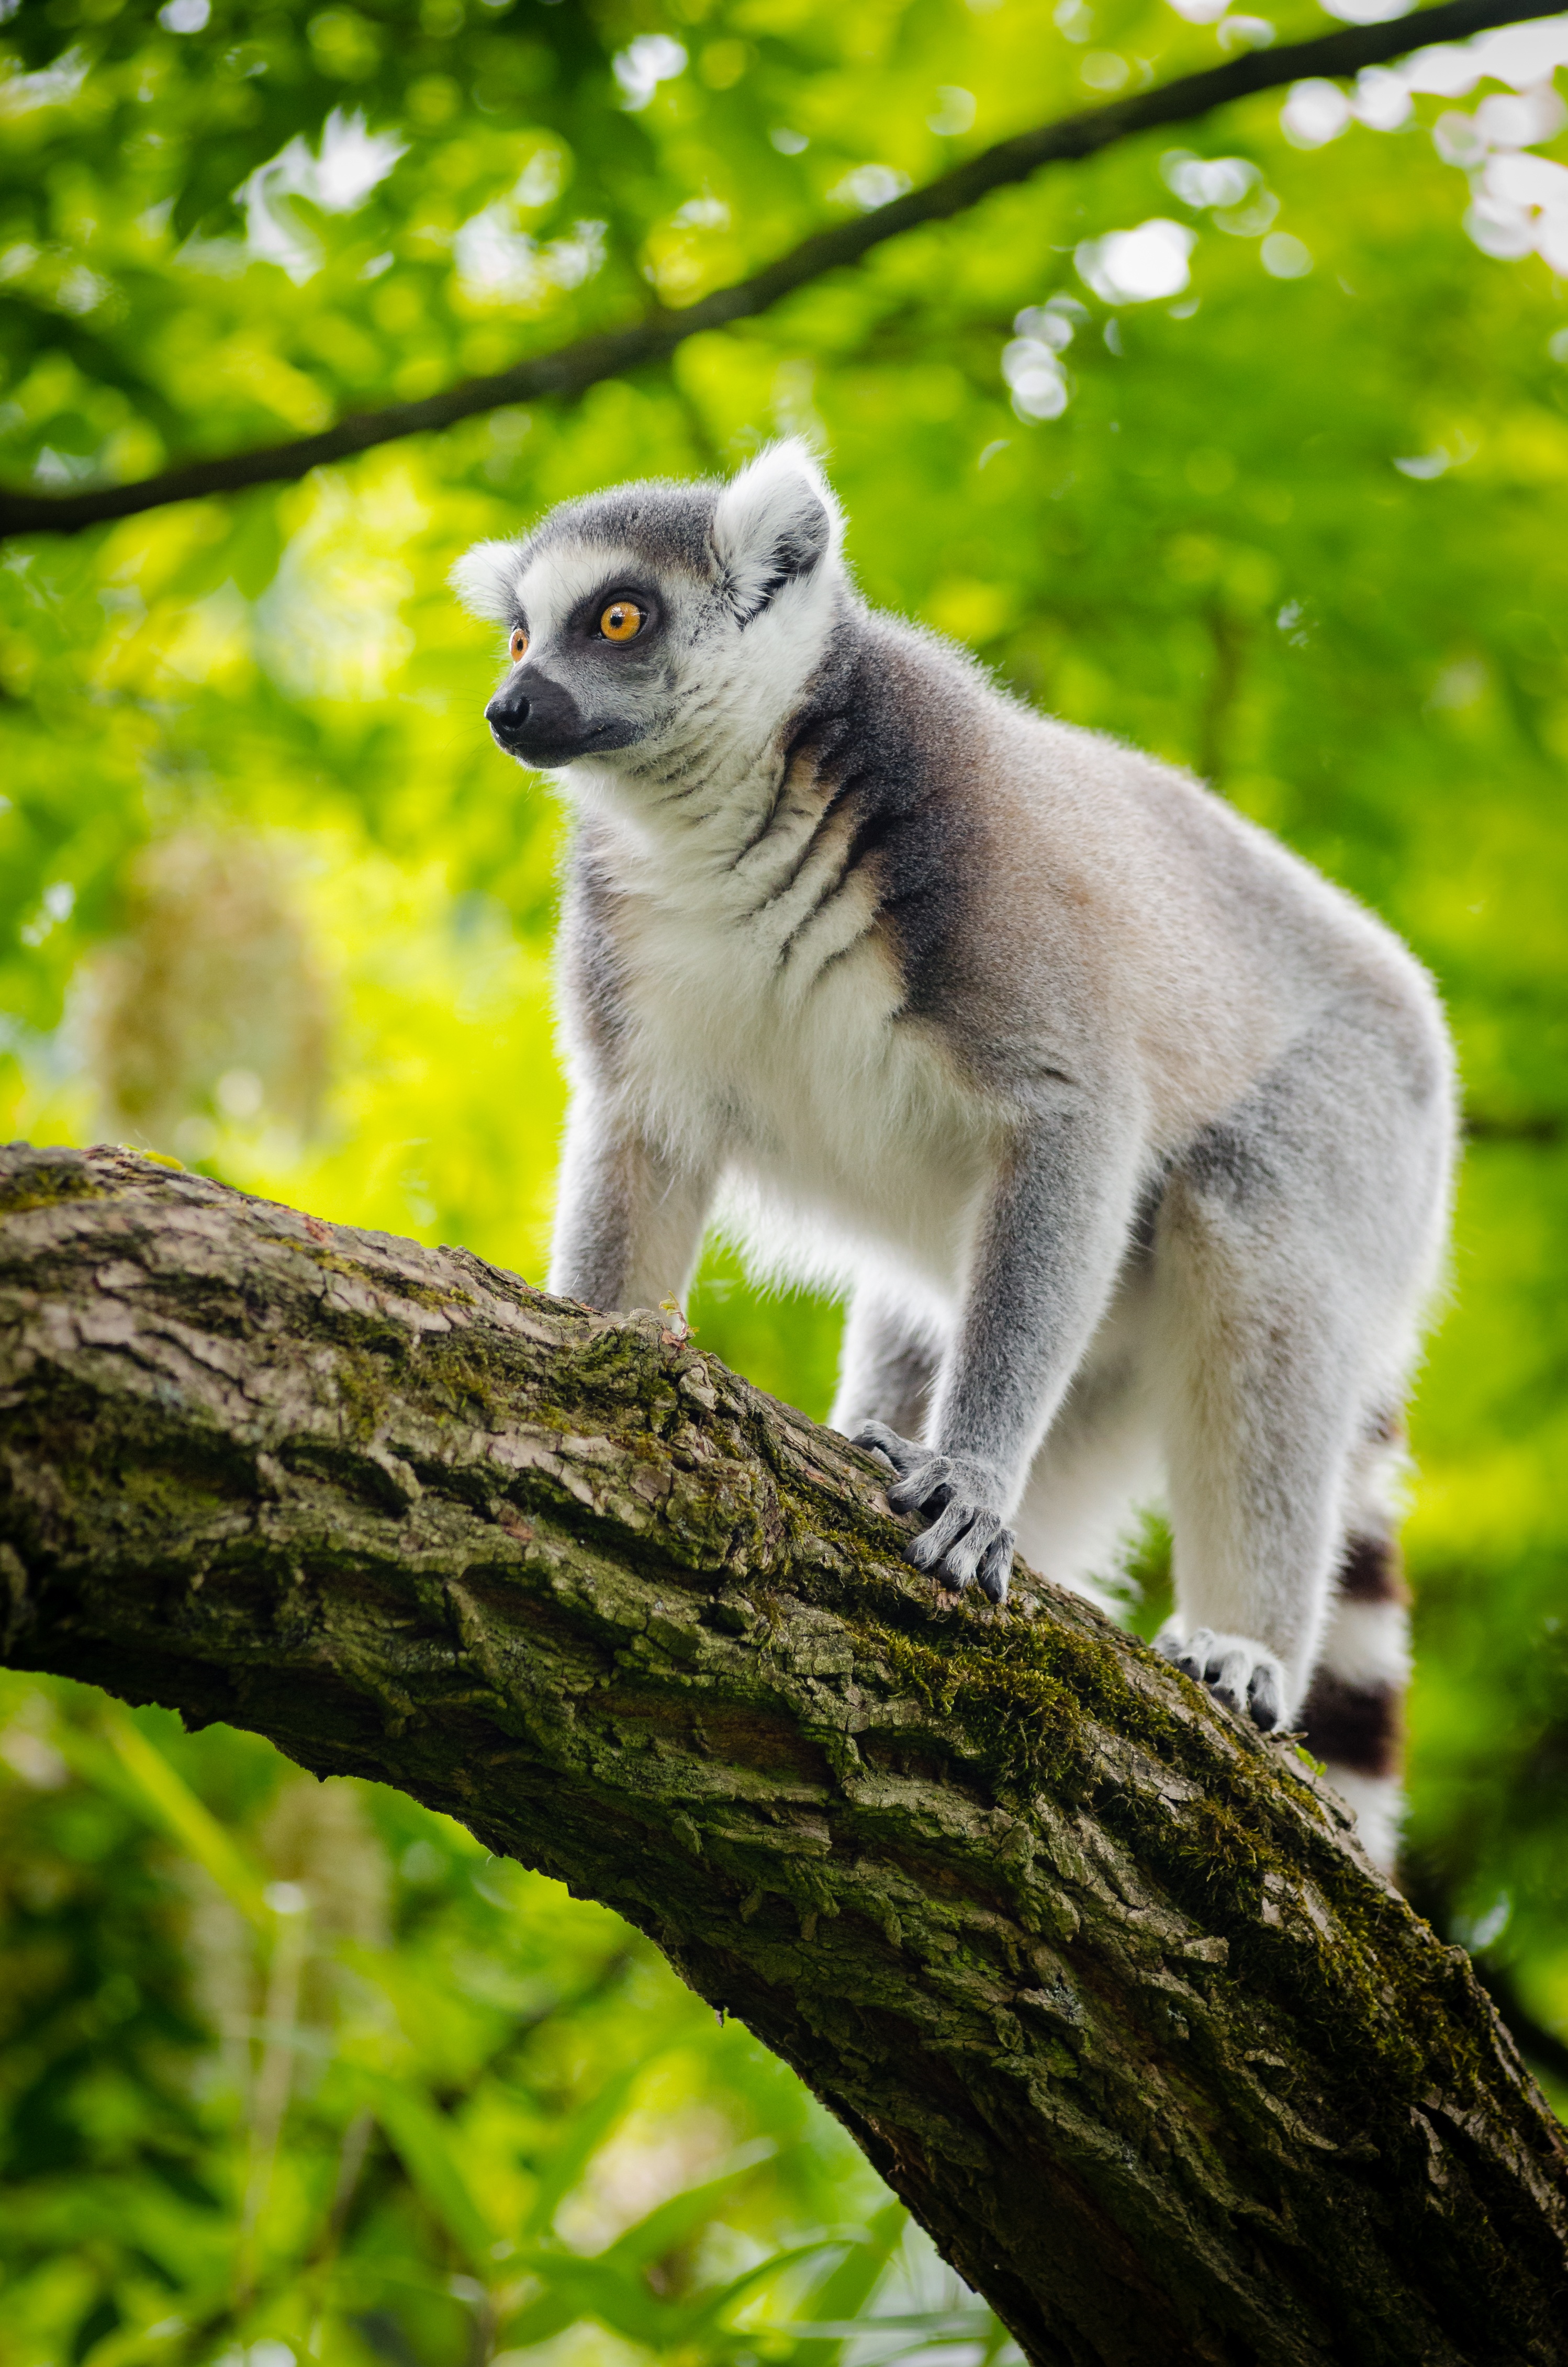
nature, forest, blur, wood, animal, looking, wildlife, zoo, fur, mammal, fauna, primate, tree trunk, close up, wild animal, furry, vertebrate, lemur, tree bark, animal photography, new world monkey